Pérotin

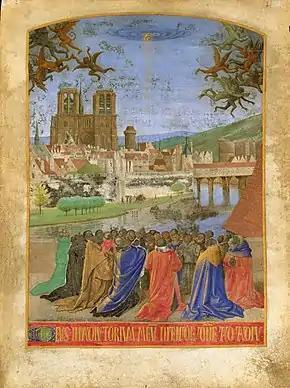
Notre-Dame and the rest of Paris in the background of a illuminated manuscript by Jean Fouquet

Pérotin, about whom little is known, most likely lived around the end of the 12th and beginning of the 13th century and is presumed to have been French. The closest thing to a contemporary account of his life comes from two much later reporters: a brief mention attributed to the music theorist Johannes de Garlandia in his "De Mensurabili Musica", and four mentions in the works of a late 13c English student known as Anonymous IV. At one stage Anonymous IV was thought to be a pupil of Johannes de Garlandia, but this is unlikely, and the name is a misnomer, derived from the title of notes by Charles-Edmond-Henri de Coussemaker, "Anonymus IV". These were probably notes taken by the student in lecture. including this paragraph: